Usa Station

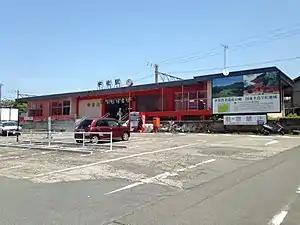
Usa Station in April 2016

is a passenger railway station located in the city of Usa, Ōita Prefecture, Japan. It is operated by JR Kyushu.